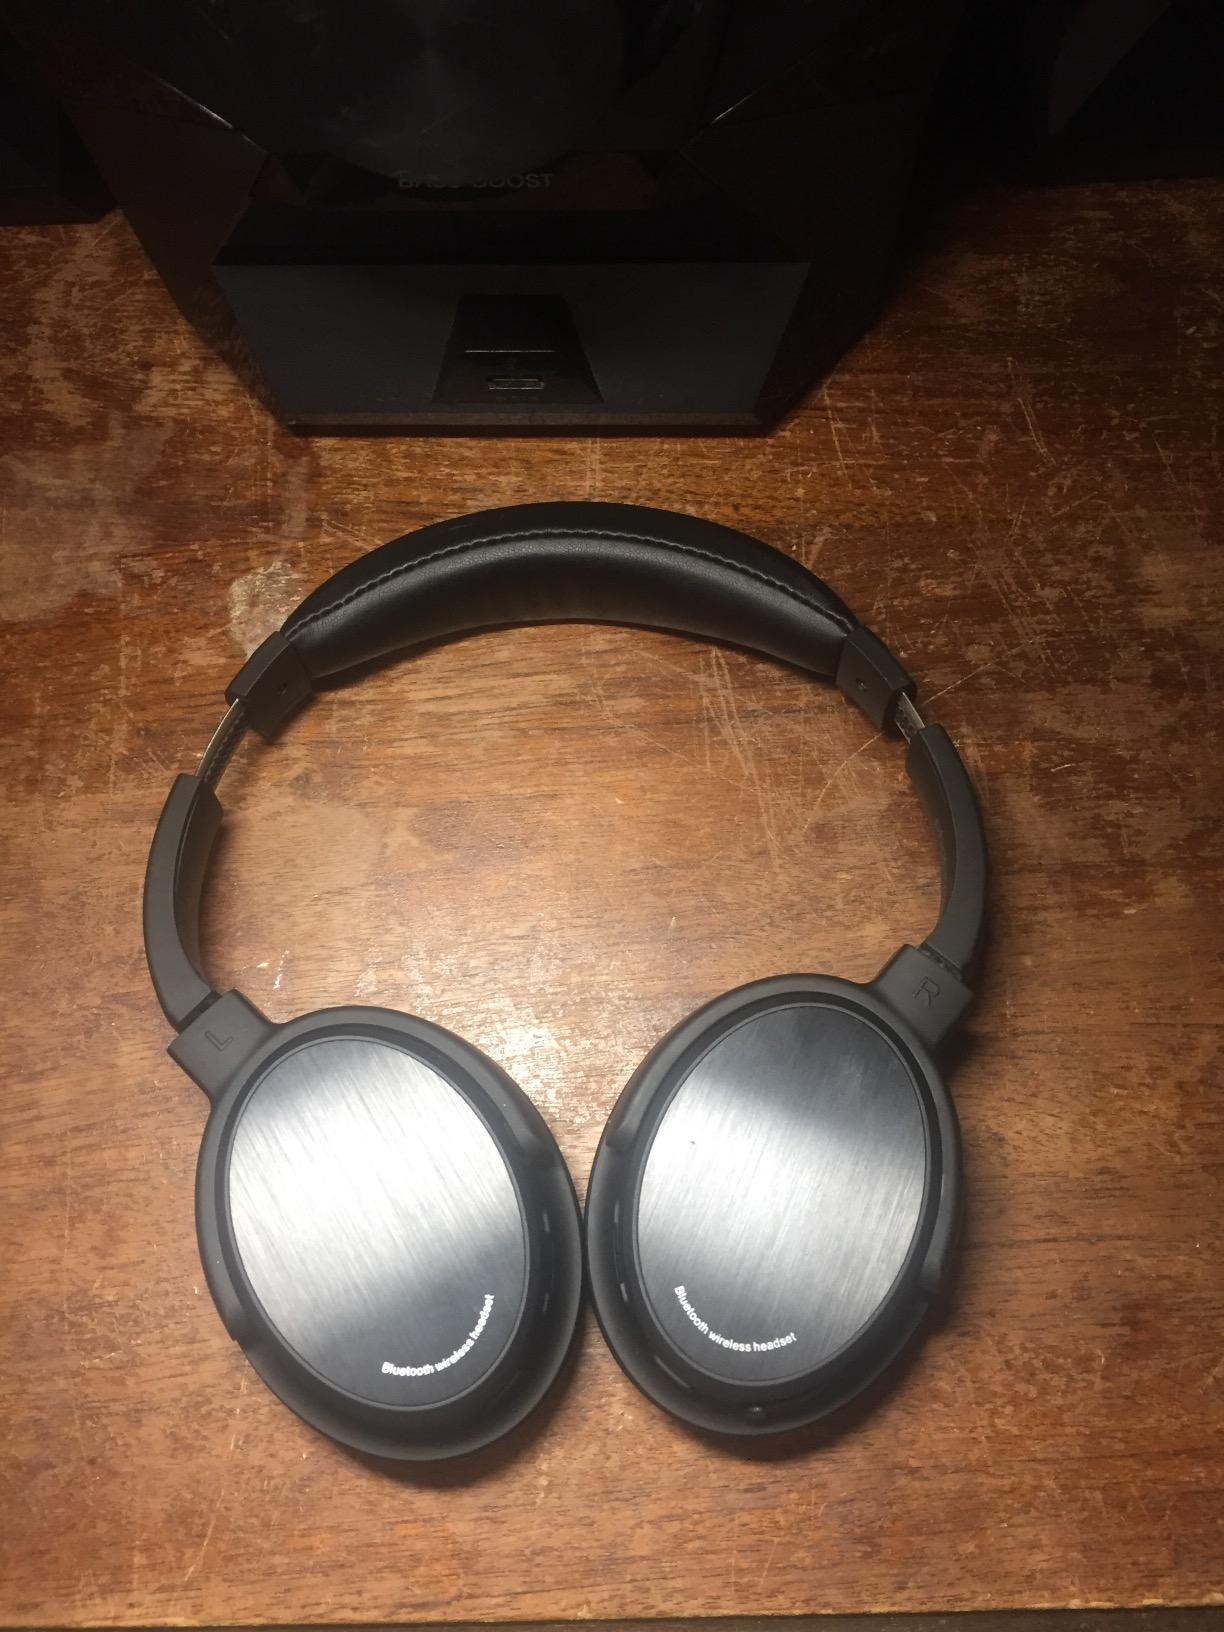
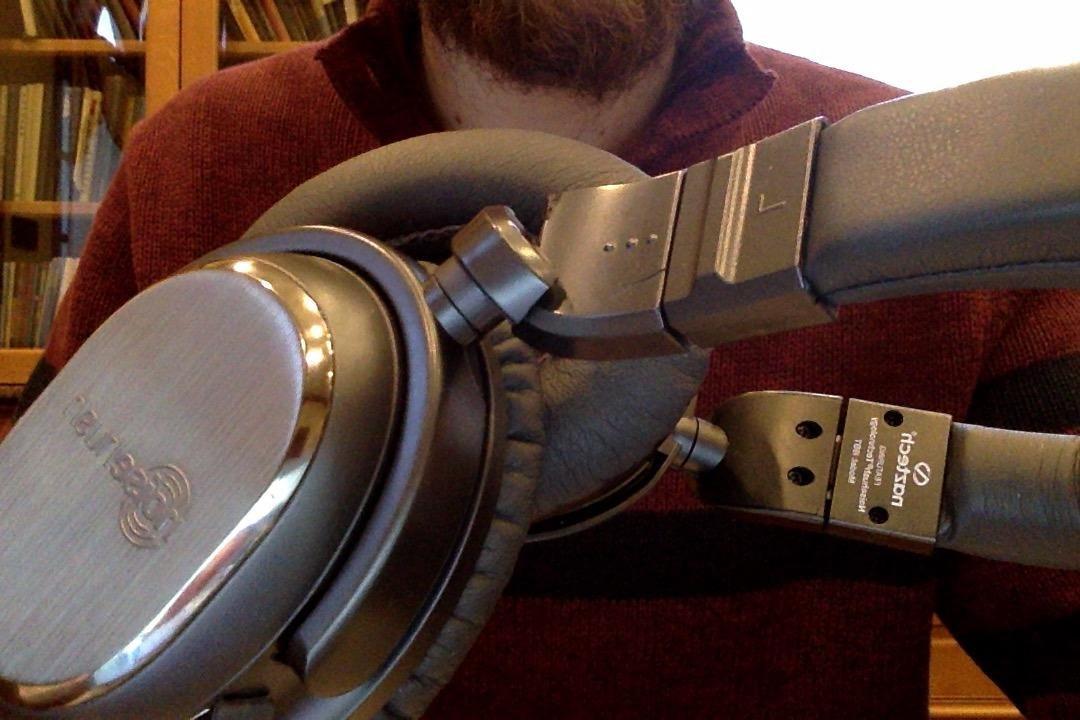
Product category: headphones
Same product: no